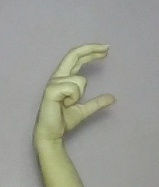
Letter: thal